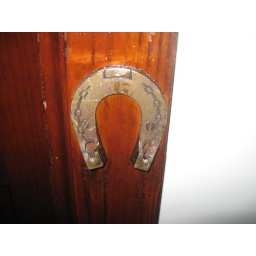
This is hanging on the woodwork around one of the bathroom doors. It looks like it's original to the house